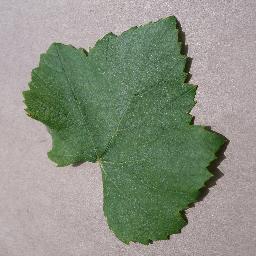
Label: Grape___healthy